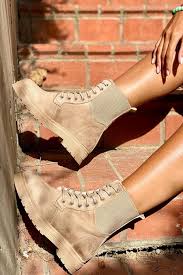
Label: Brogue